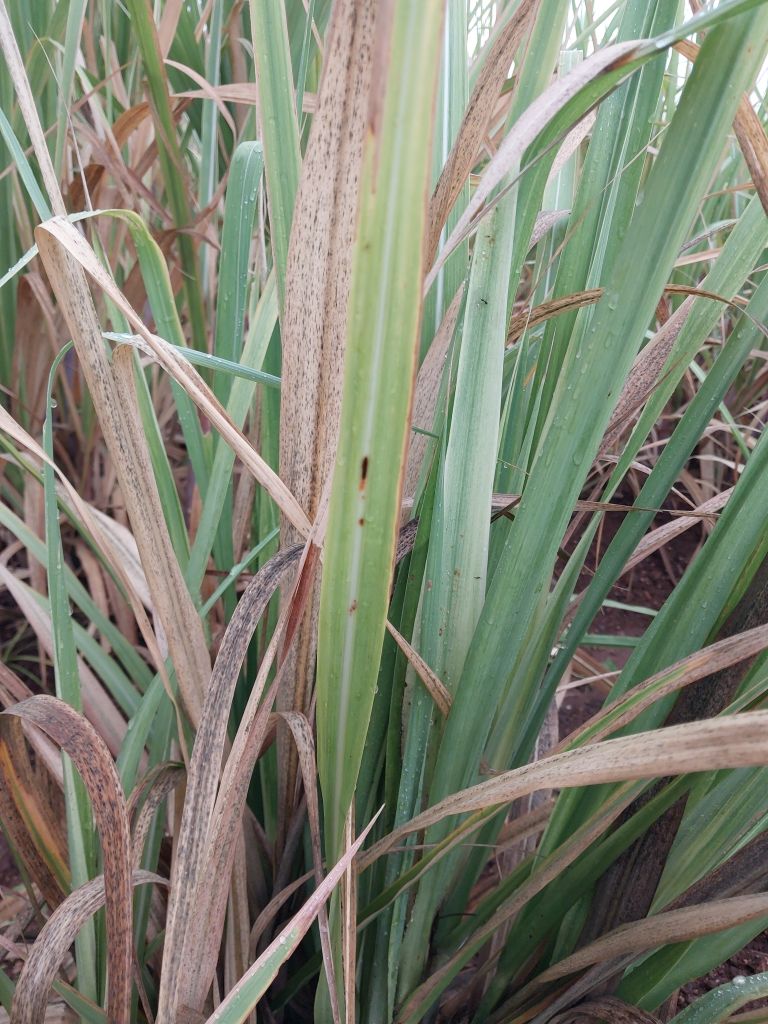
Label: Brown Spot